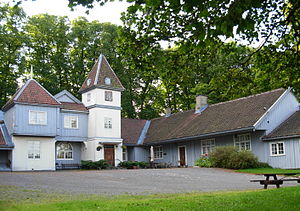
Østensjø / Nordre Skøyen hovedgård og den historiske lindeallé
Hovedhuset ved Nordre Skøyen hovedgård.
Østensjø er et administrativ bydel i Norges hovedstad Oslo. Bydelen har 50.806 indbyggere og dækker et areal på 12,24 km². Den betjenes af Østensjøbanen.